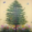
Label: pine_tree